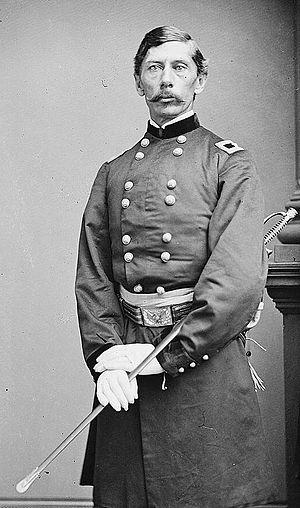
Henry Moses Judah fut un brigadier-général de l'Union de l'armée de l'Union durant la Guerre de Sécession.